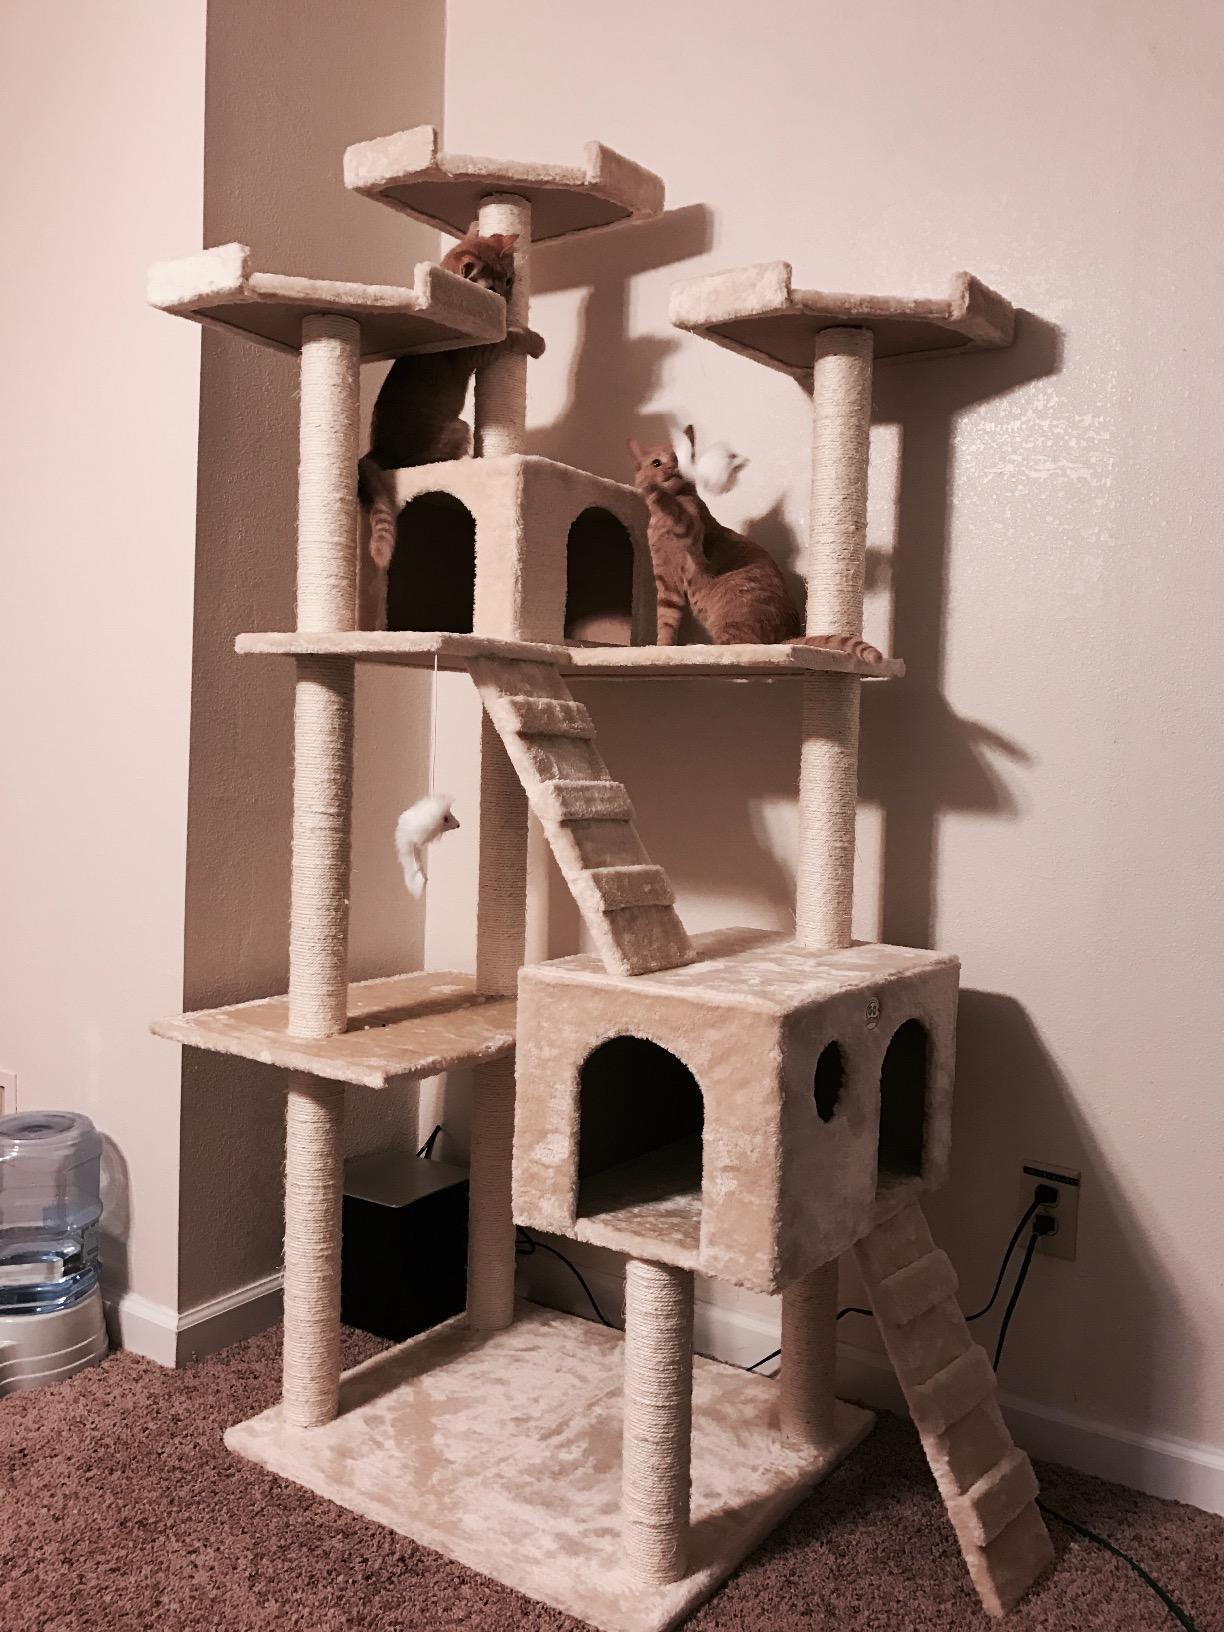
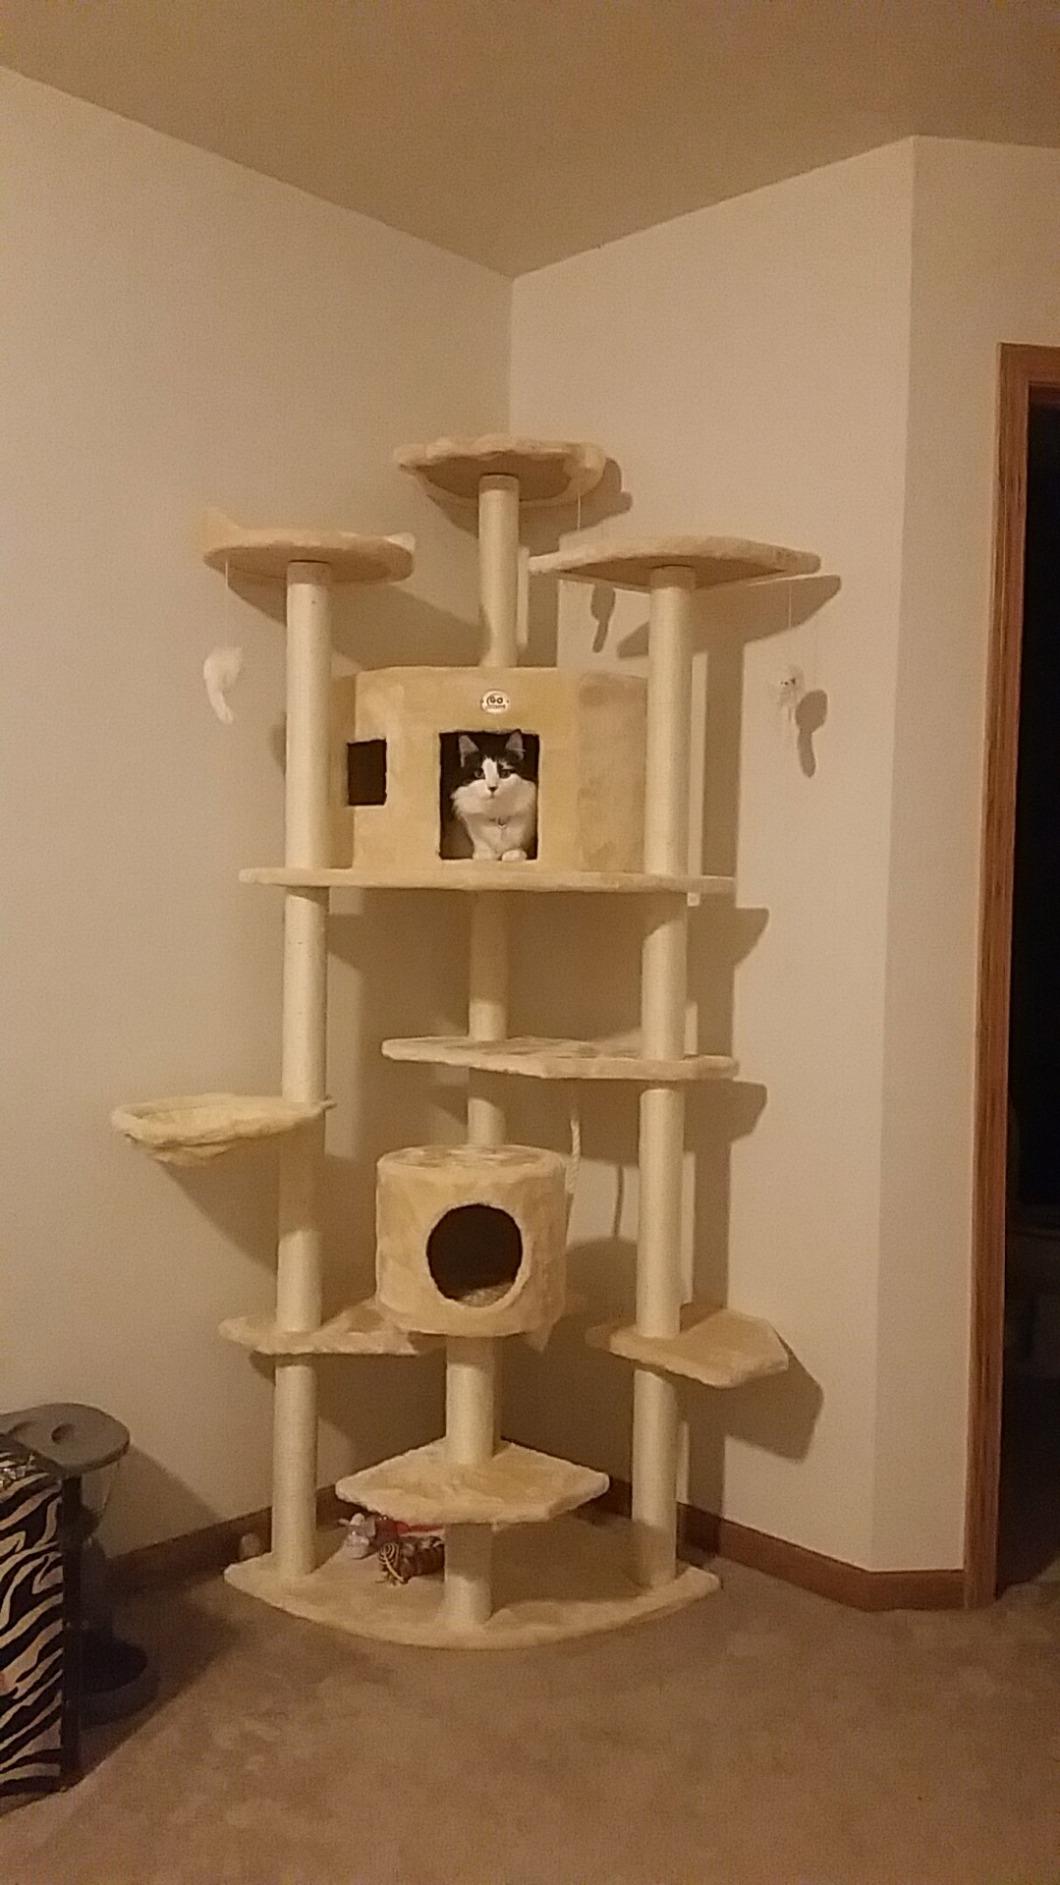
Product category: items_cat tree
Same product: no